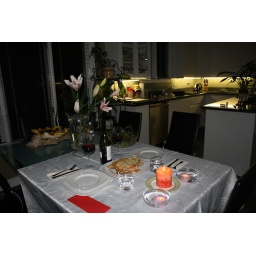
The dinner table prepared by Jonathan for Valentine's Day dinner at his house